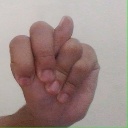
अक्षर: न